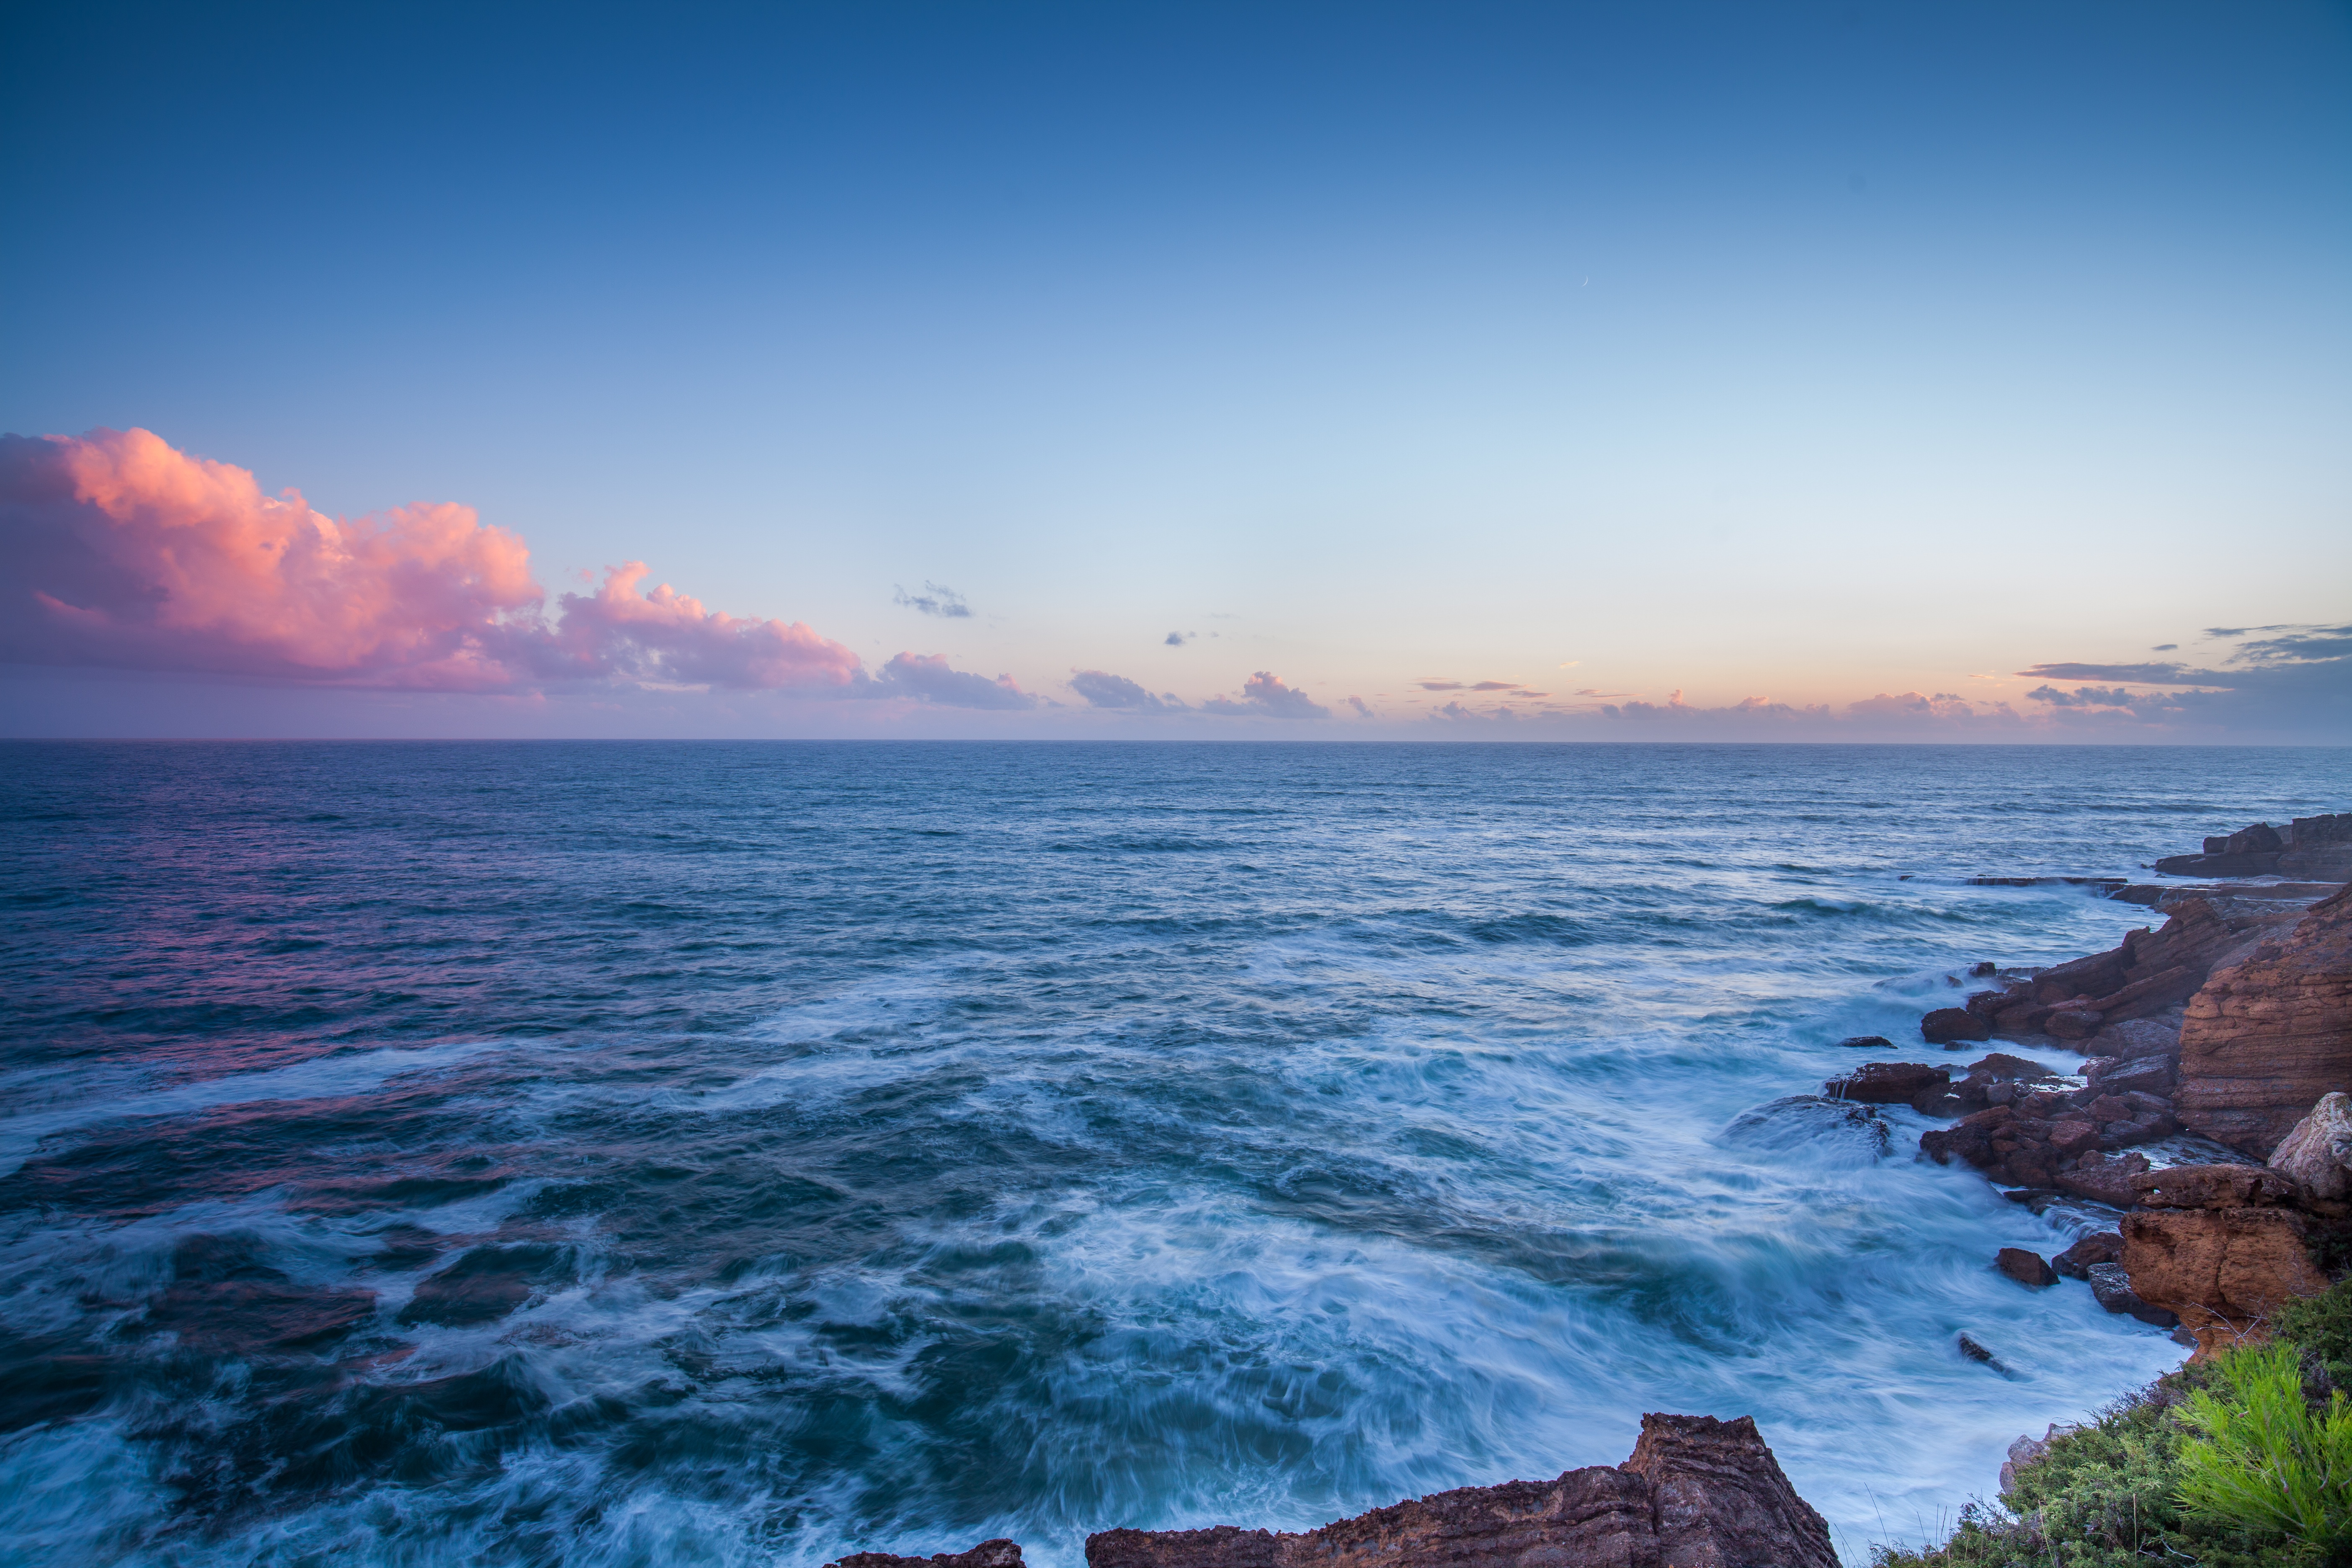
beach, sea, coast, water, rock, ocean, horizon, cloud, sky, sunrise, sunset, morning, shore, wave, dawn, cliff, dusk, evening, seascape, bay, terrain, body of water, rocks, waves, cape, wind wave